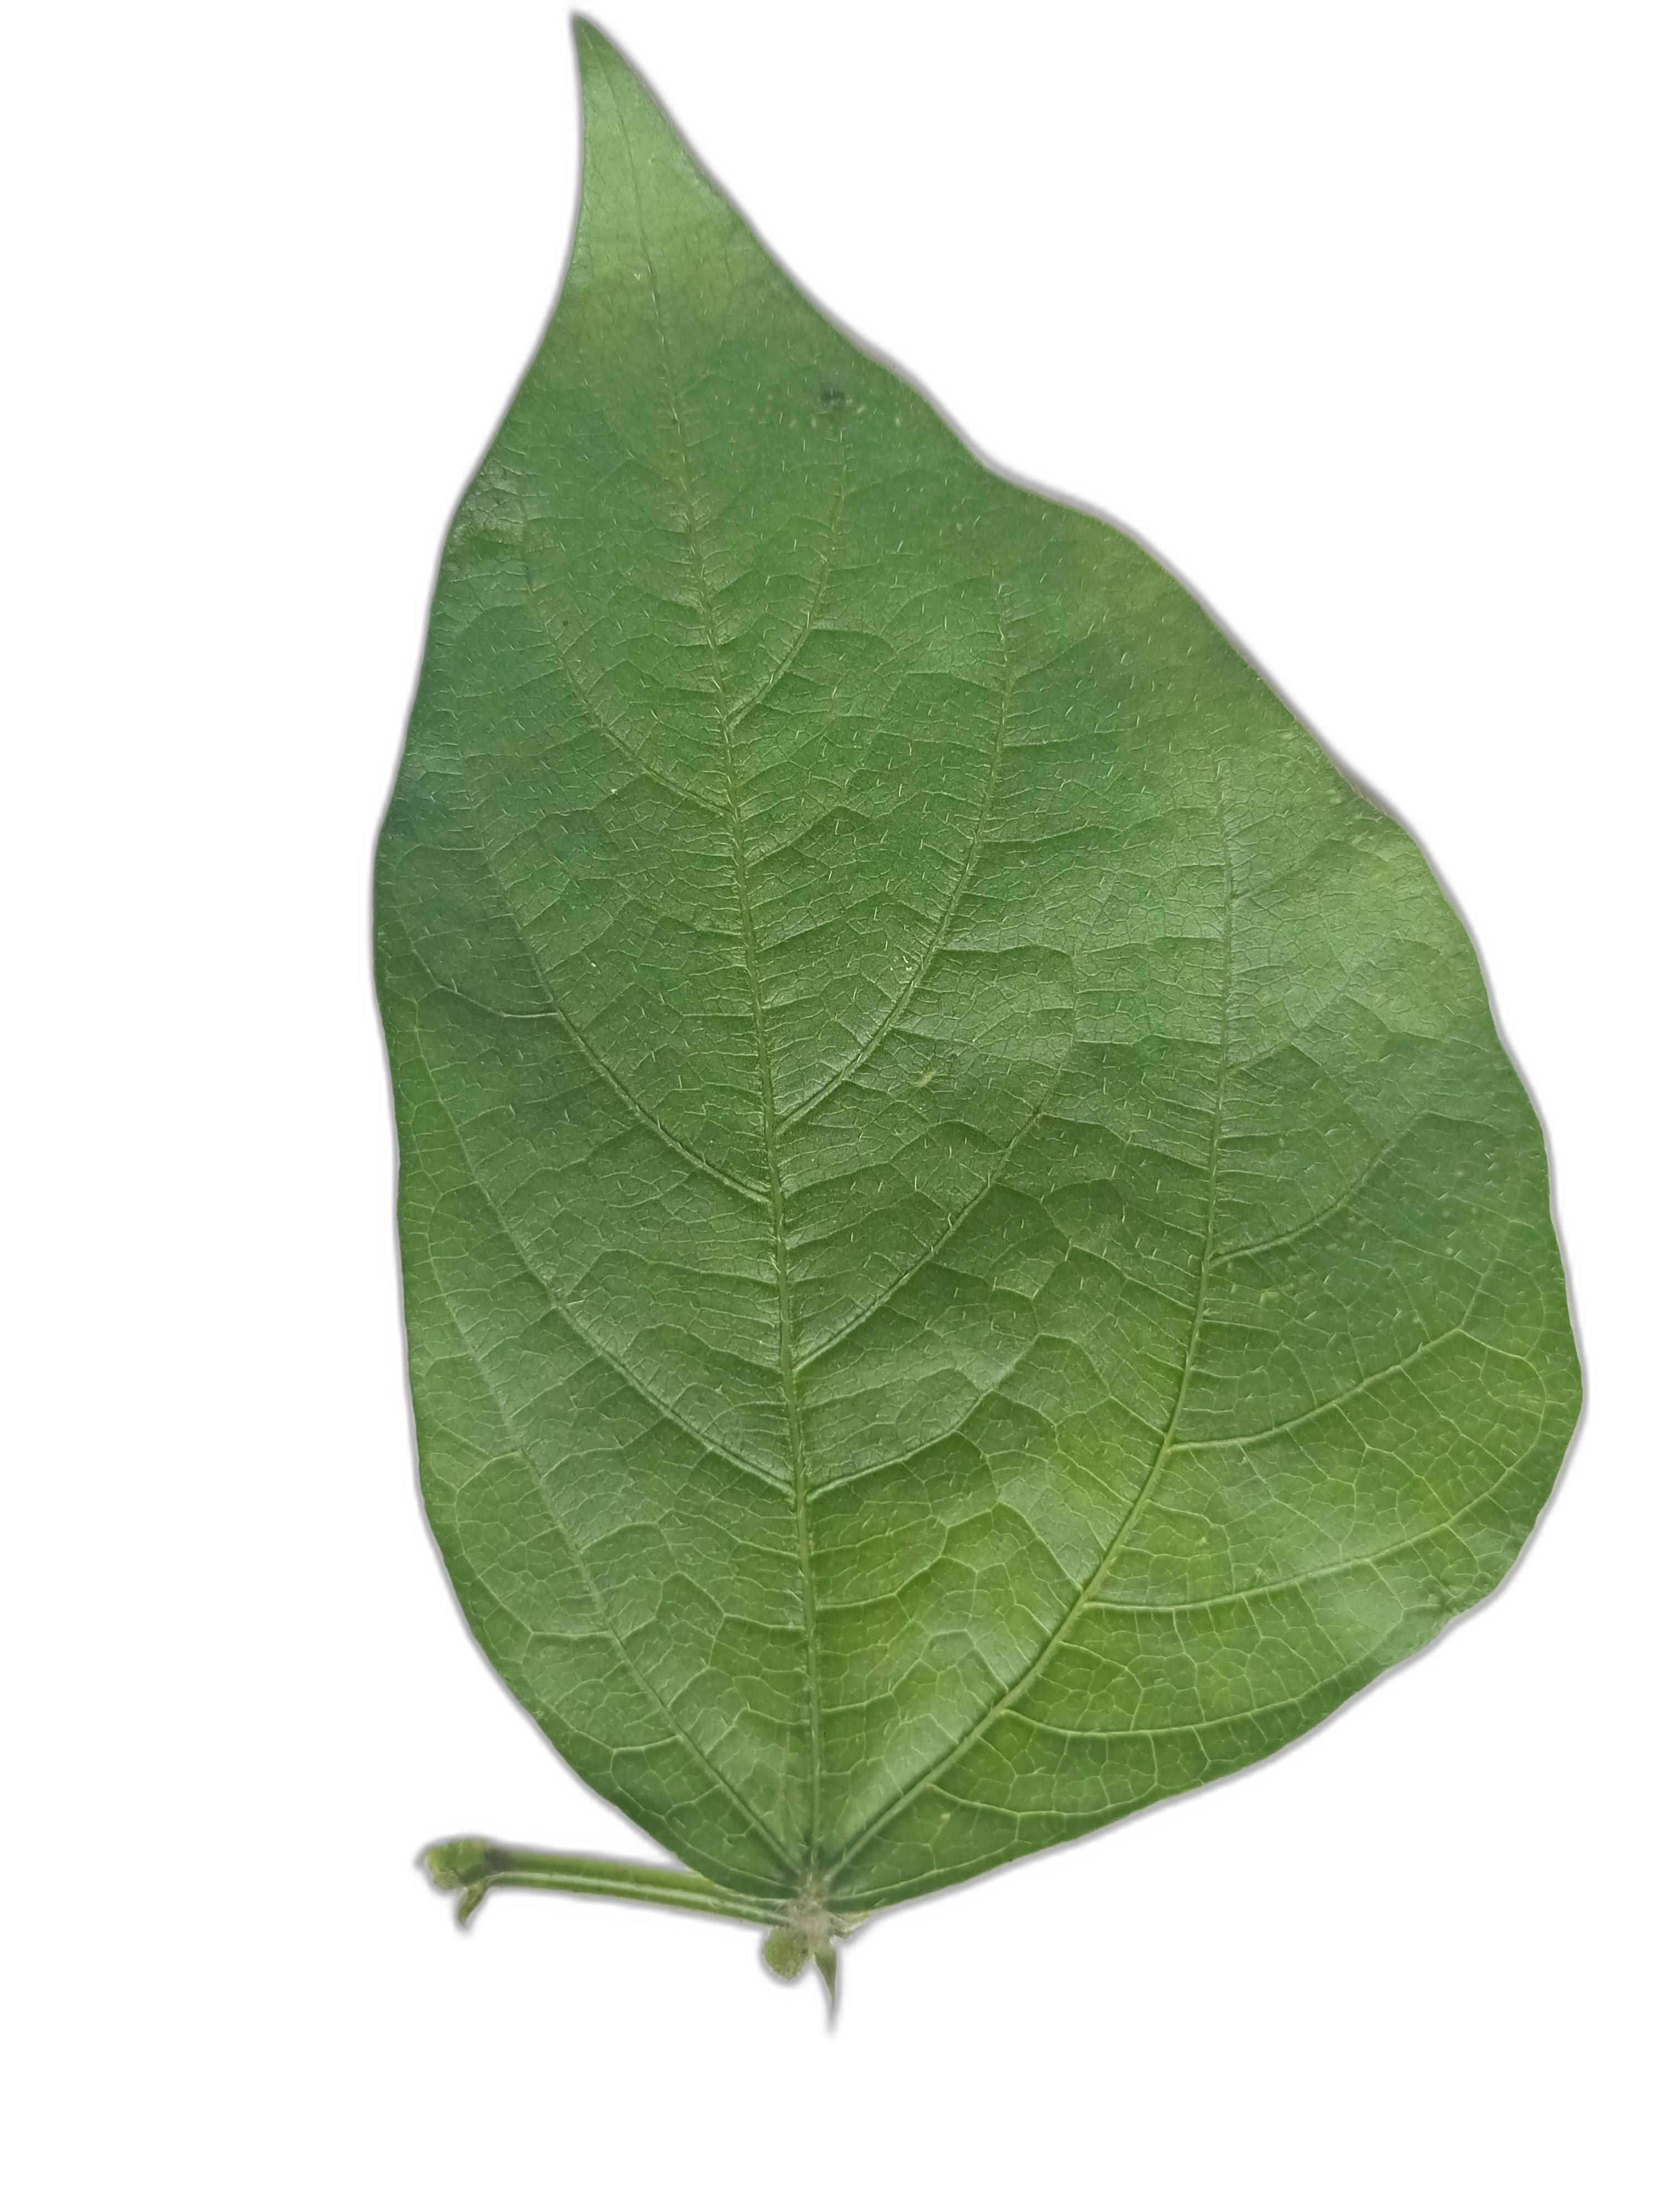
Label: Healthy